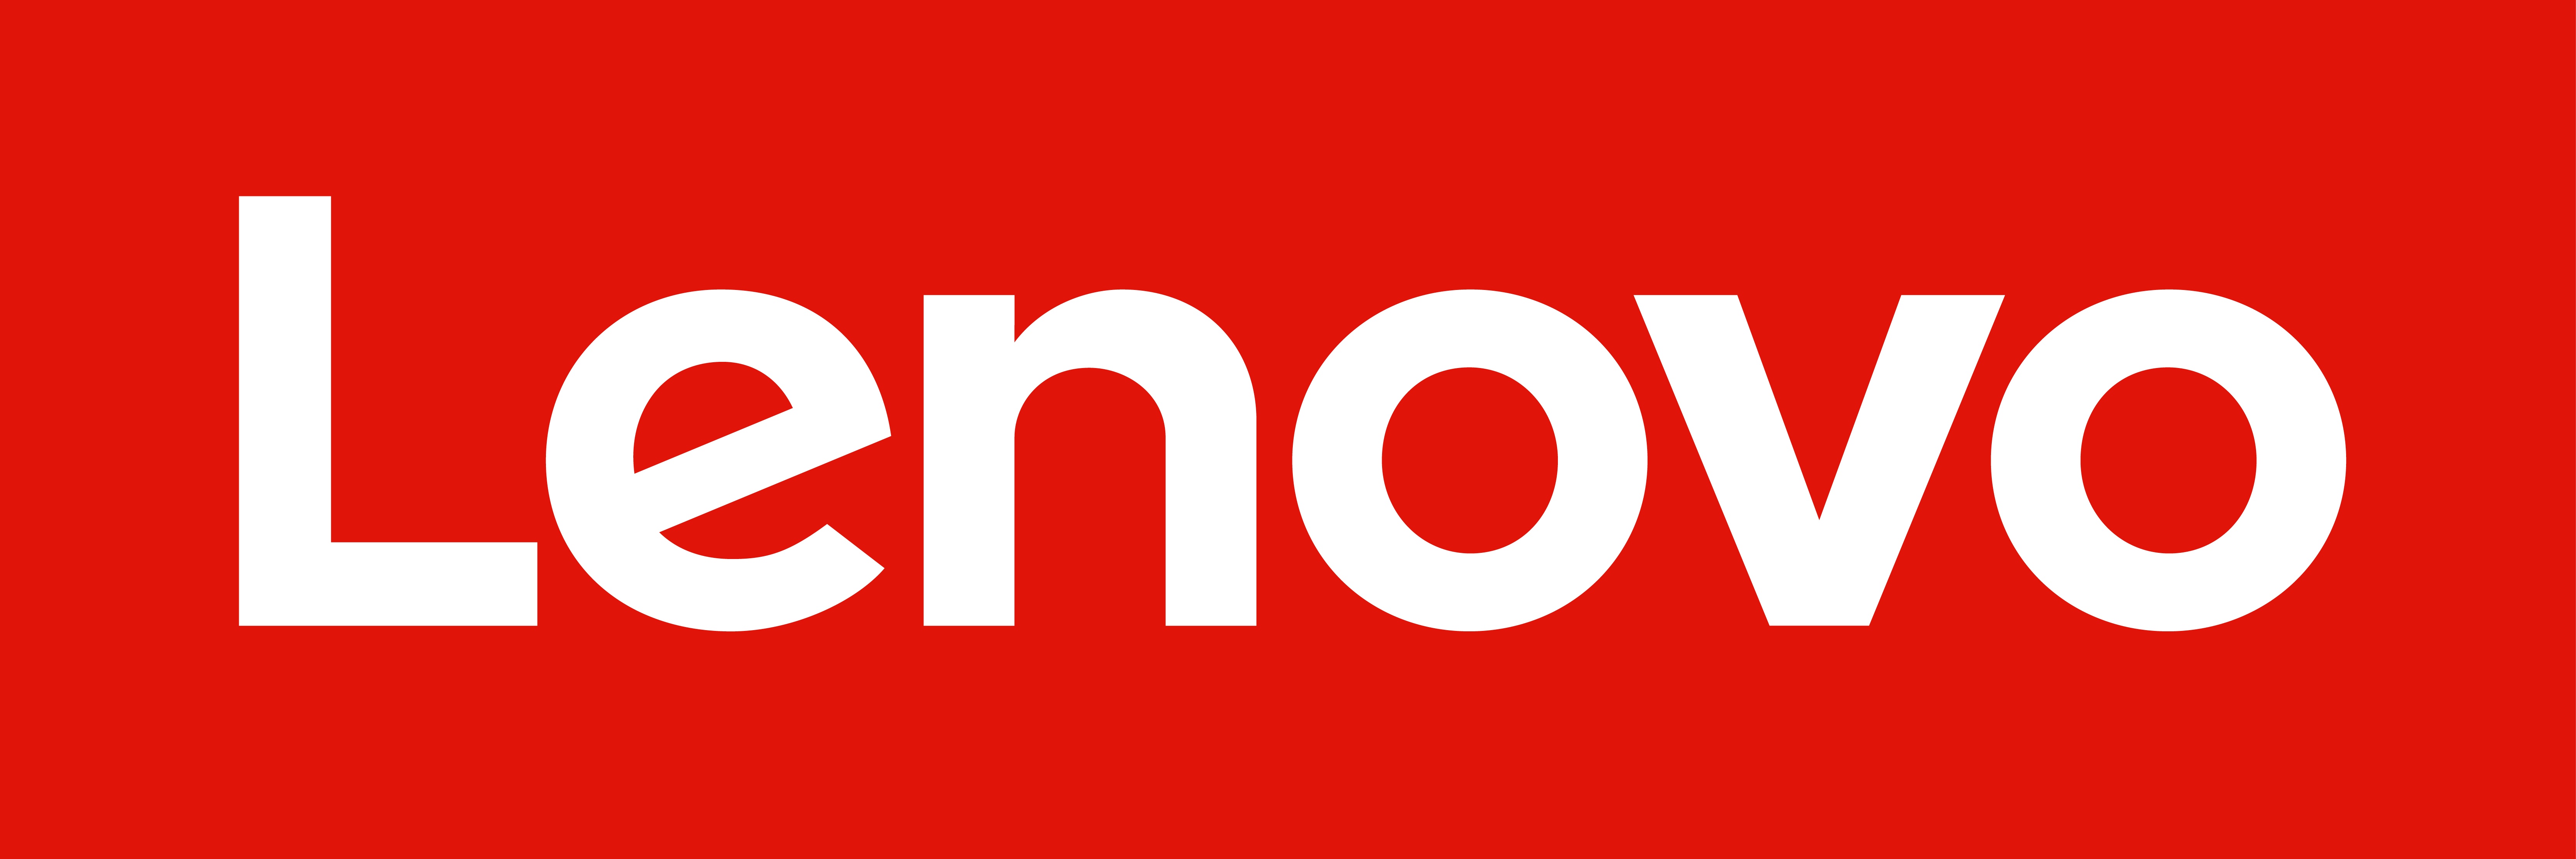
VMware vSphere Enterprise Plus - (v. 7) - licença + 1 year Lenovo Subscription and Support - 1 processador
VMware vSphere Enterprise Plus - (v. 7) - licença + 1 year Lenovo Subscription and Support - 1 processador
Brand: Lenovo
Category: Software > Computer Software > Computer Utilities & Maintenance Software